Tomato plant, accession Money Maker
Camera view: tilt-top (135 deg); turntable rotation: 120 degrees
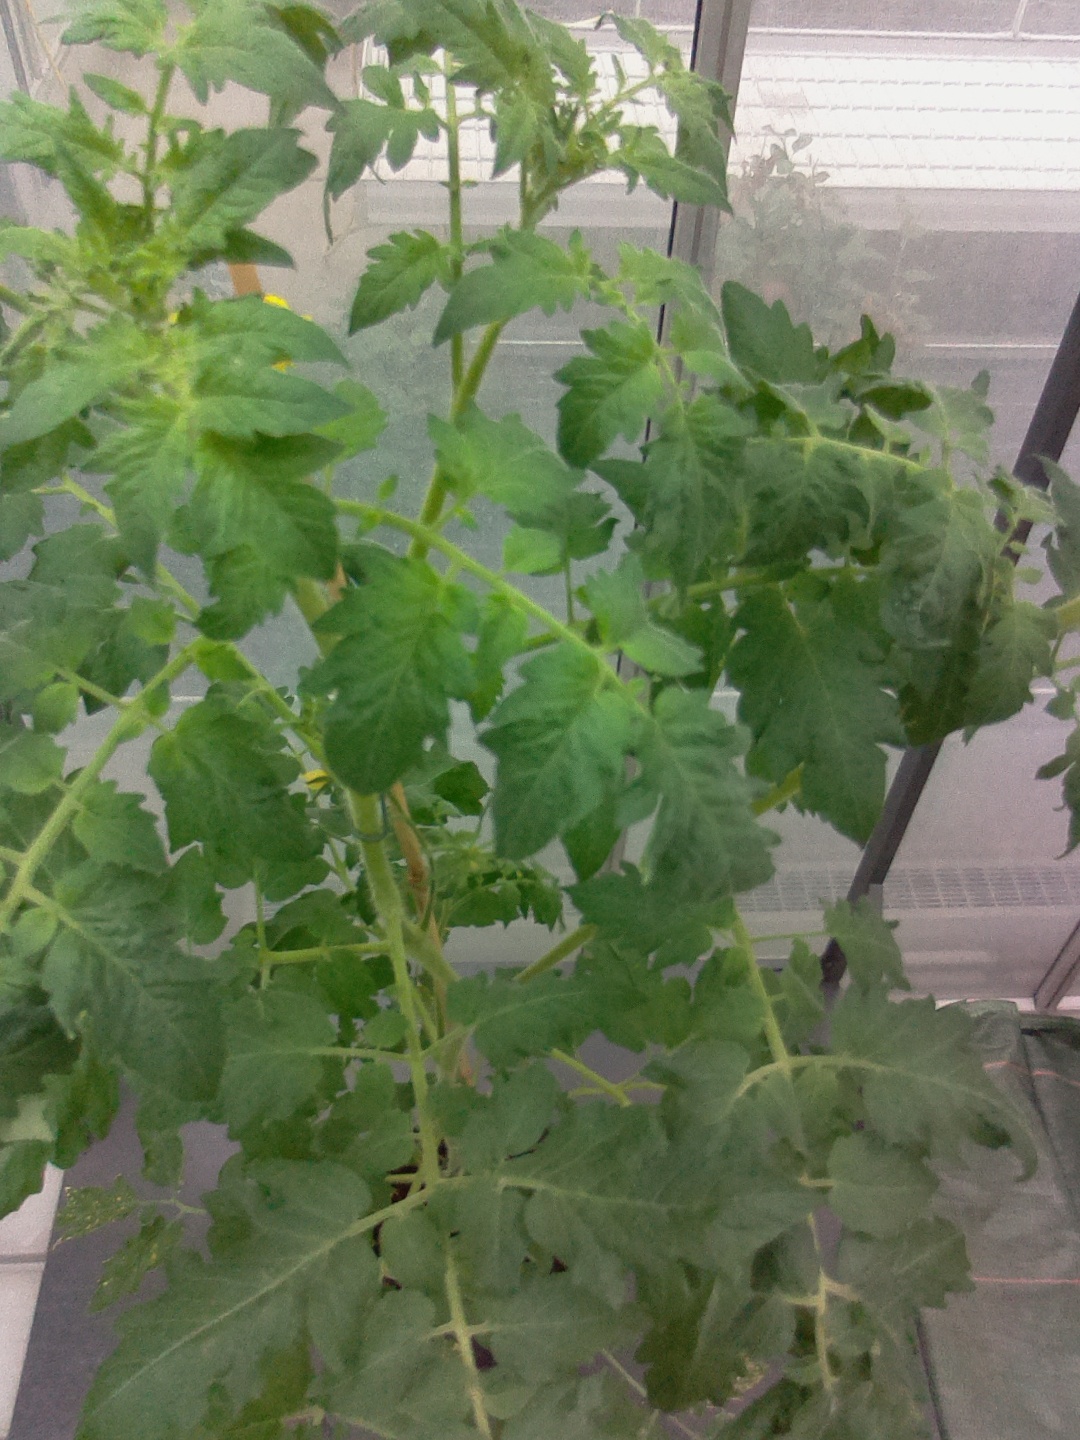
BBCH growth stage 71: 10%-20% of final fruit size